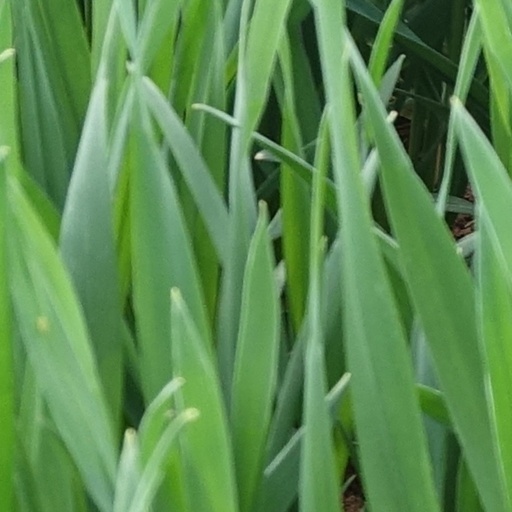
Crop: wheat